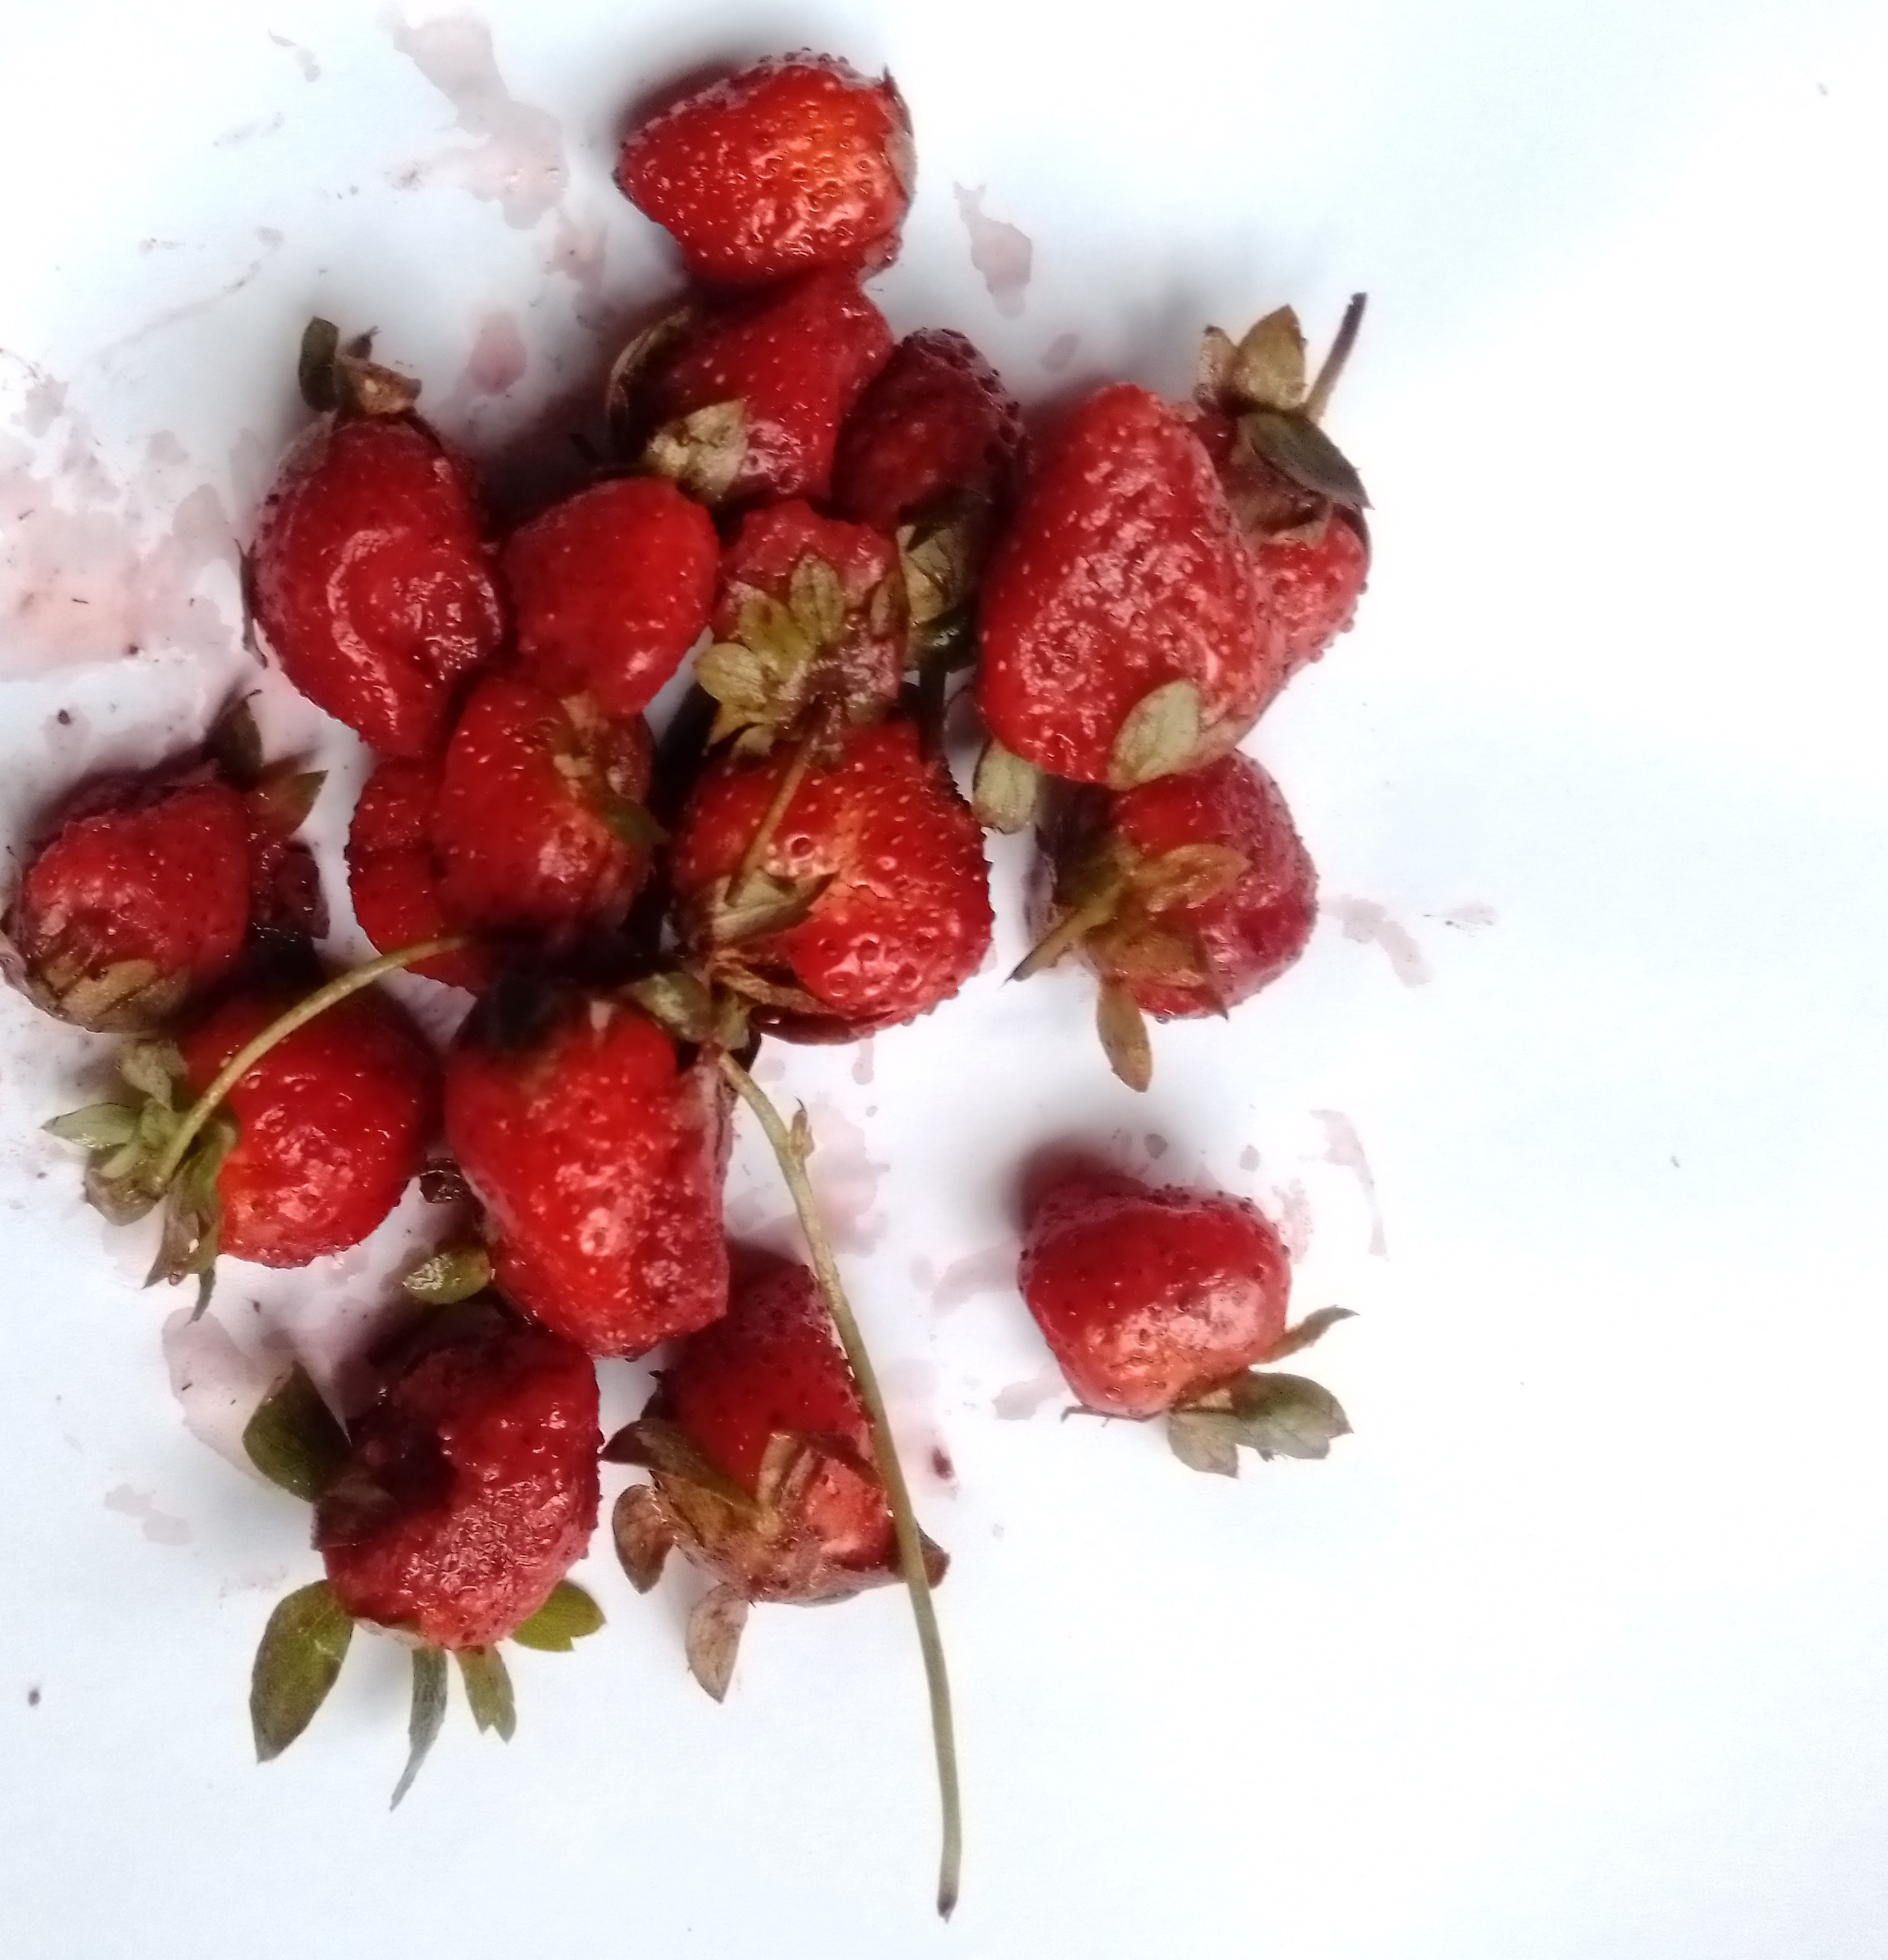
Fruit: strawberry
Condition: rotten